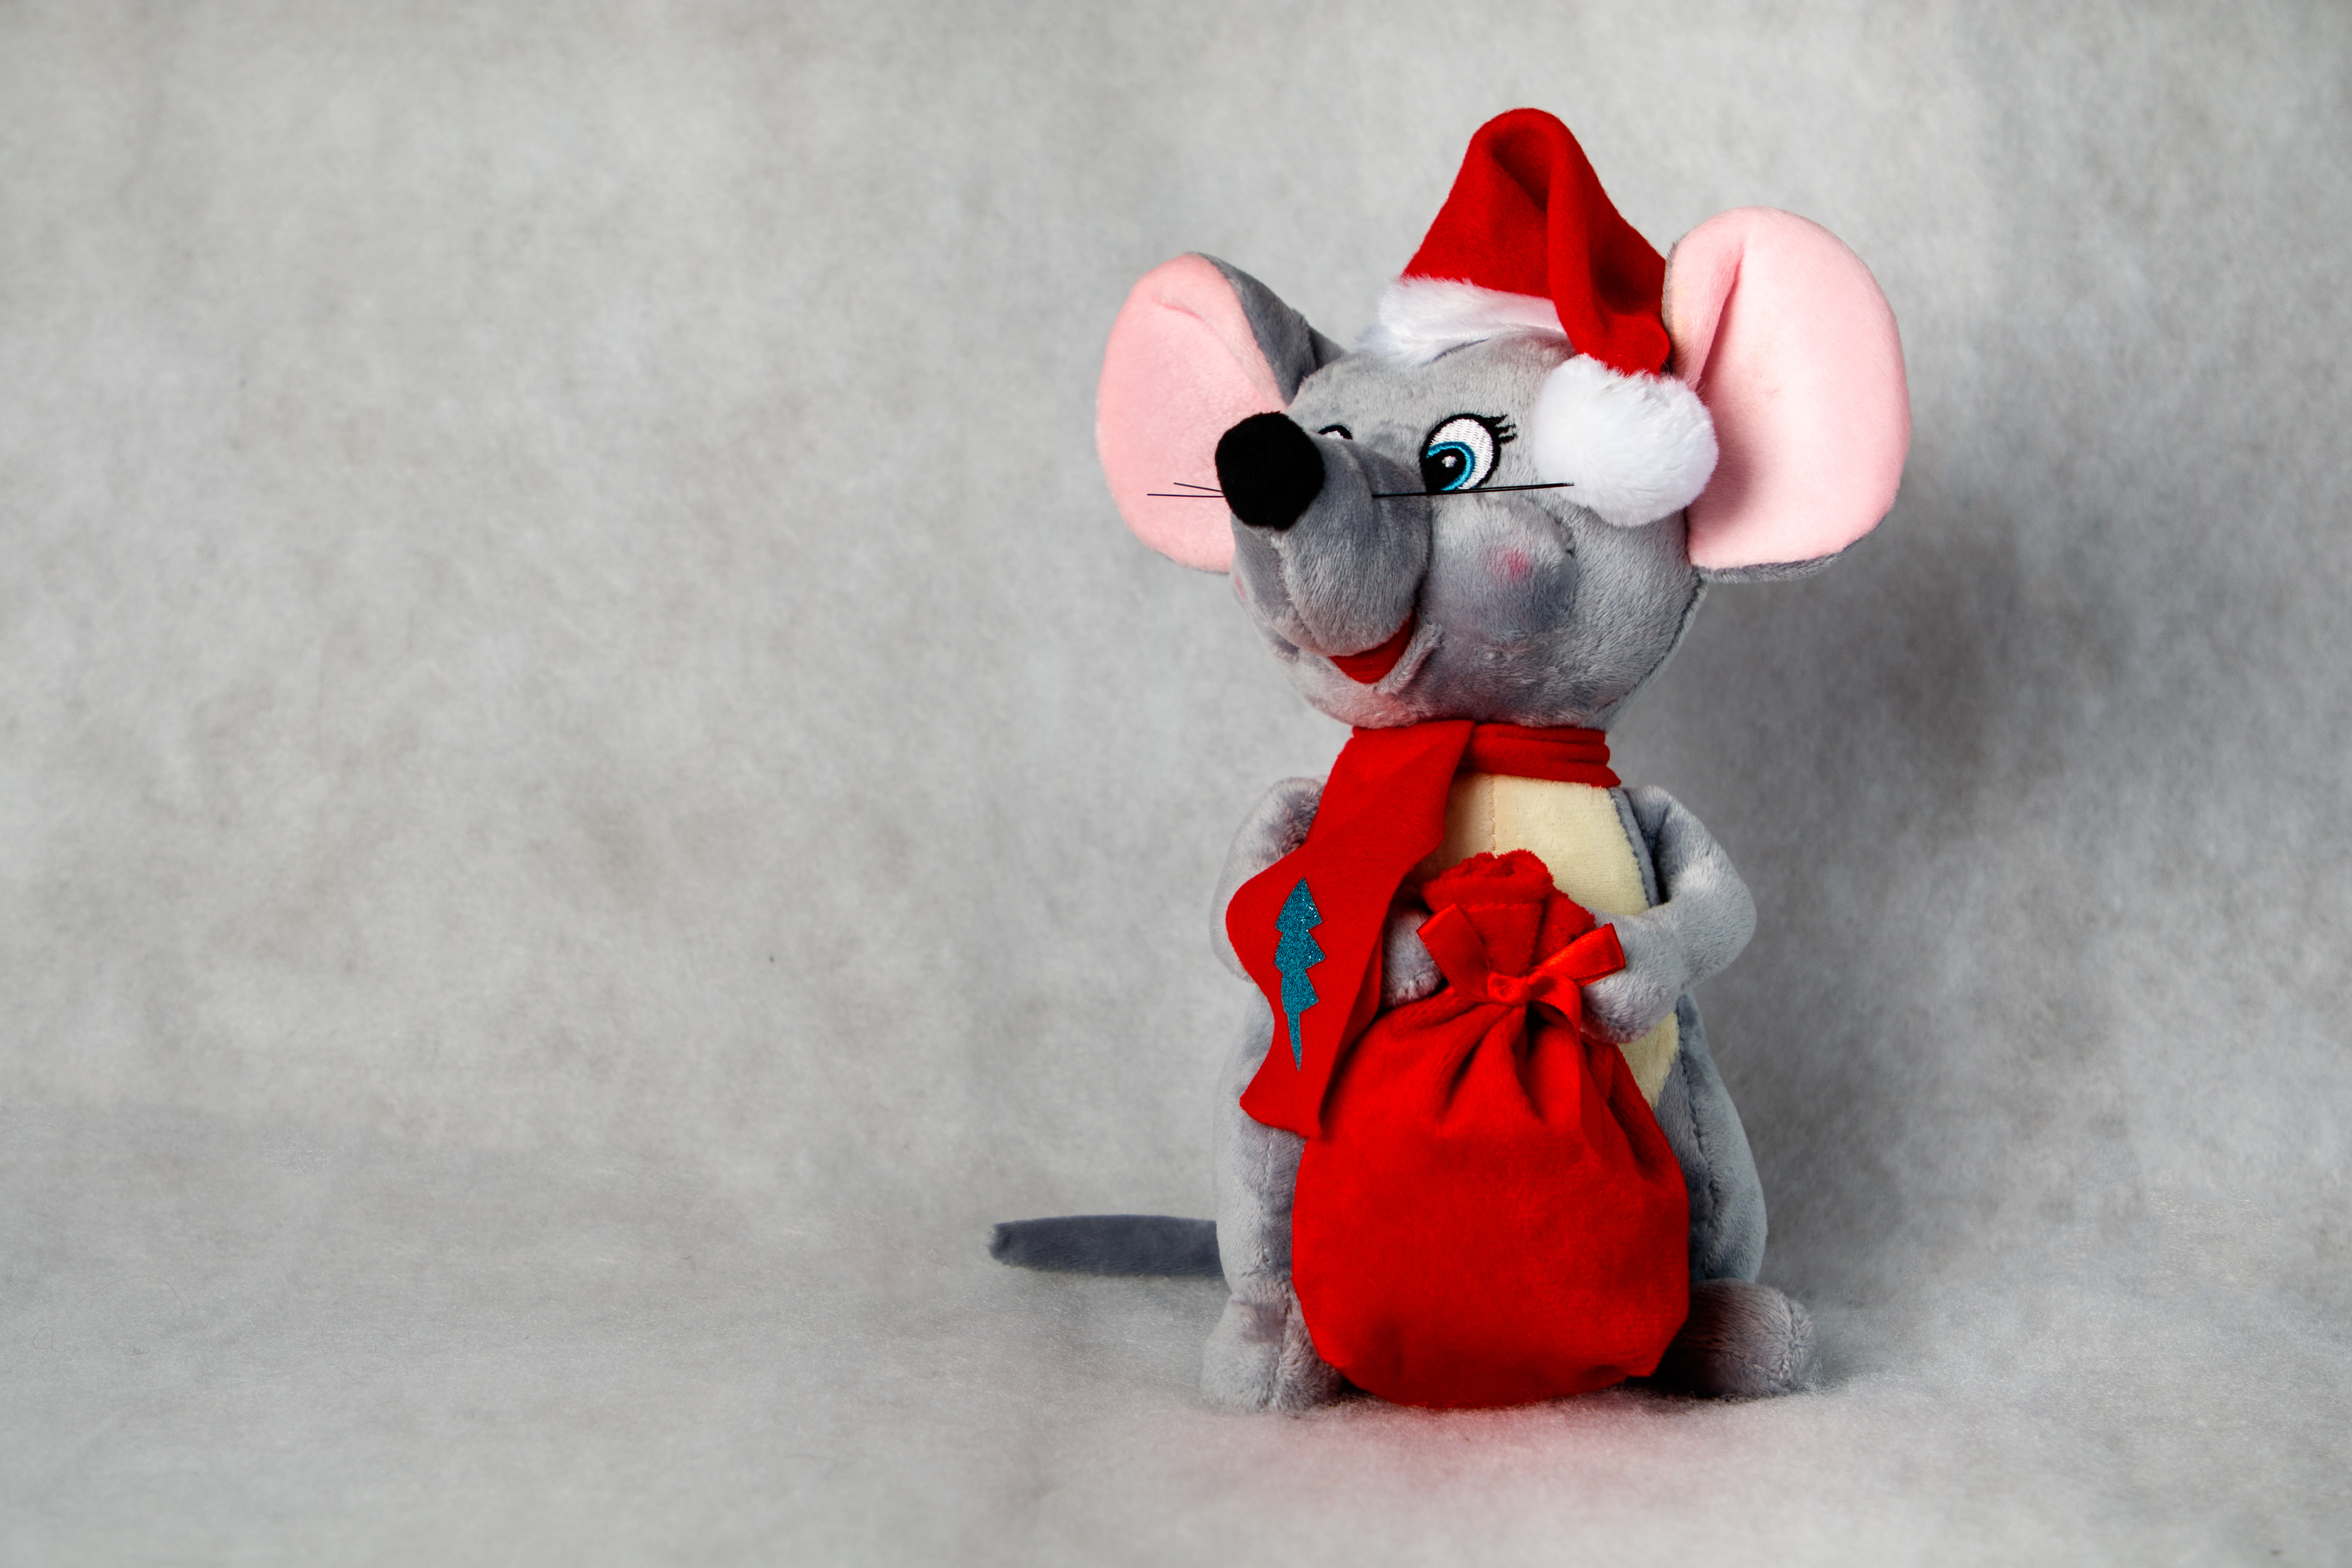
christmas, new year, christmas tree, christmas tree toy, decorations, christmas garland, winter, christmas ball, New Year's pictures, christmas pictures, holiday, balls, lights, night, shine, fun, toy, red, costume accessory, carmine, stuffed toy, fictional character, fur, costume hat, snout, plush, snow, animal figure, Dog supply